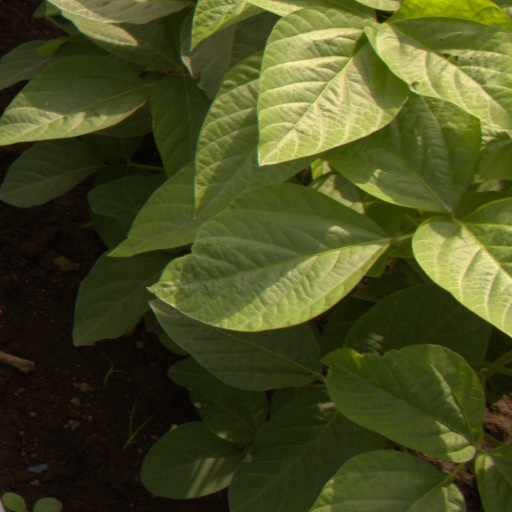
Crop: soybean